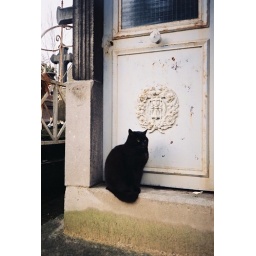
black cat in a graveyard